San Francisco (1936 film)

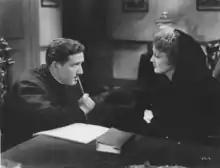
Spencer Tracy and Jeanette MacDonald

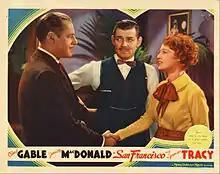
Lobby card

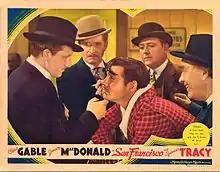
Lobby card with Spencer Tracy (left) and Clark Gable

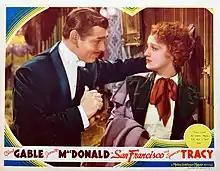
Lobby card

The earthquake montage sequence was created by Slavko Vorkapich, but the montage of effects was credited to Vokapich's collaborator and second unit director John Hoffman. The Barbary Coast barroom set was built on a special platform that rocked and shook to simulate the historic tremor (similar sets were built for the 1974 disaster film "Earthquake").